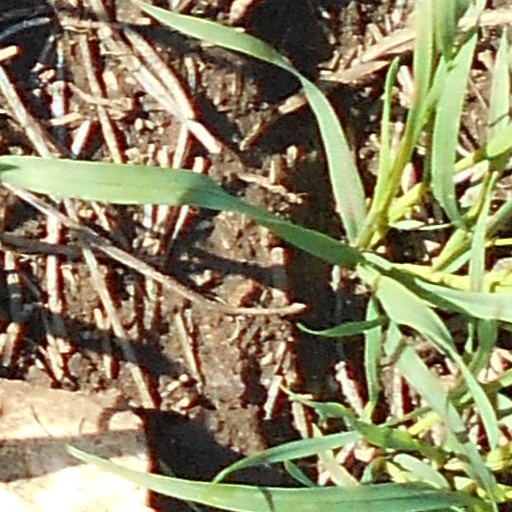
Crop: wheat